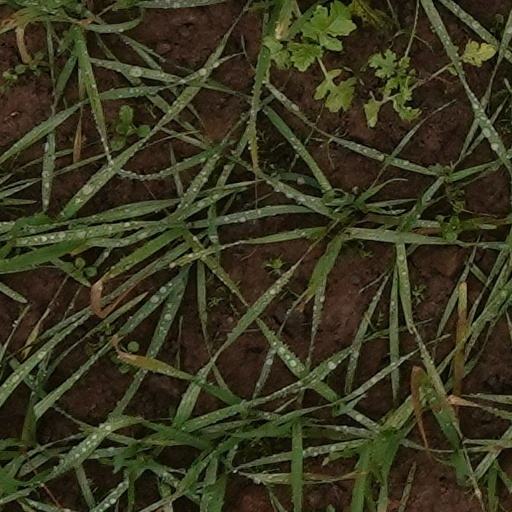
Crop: wheat